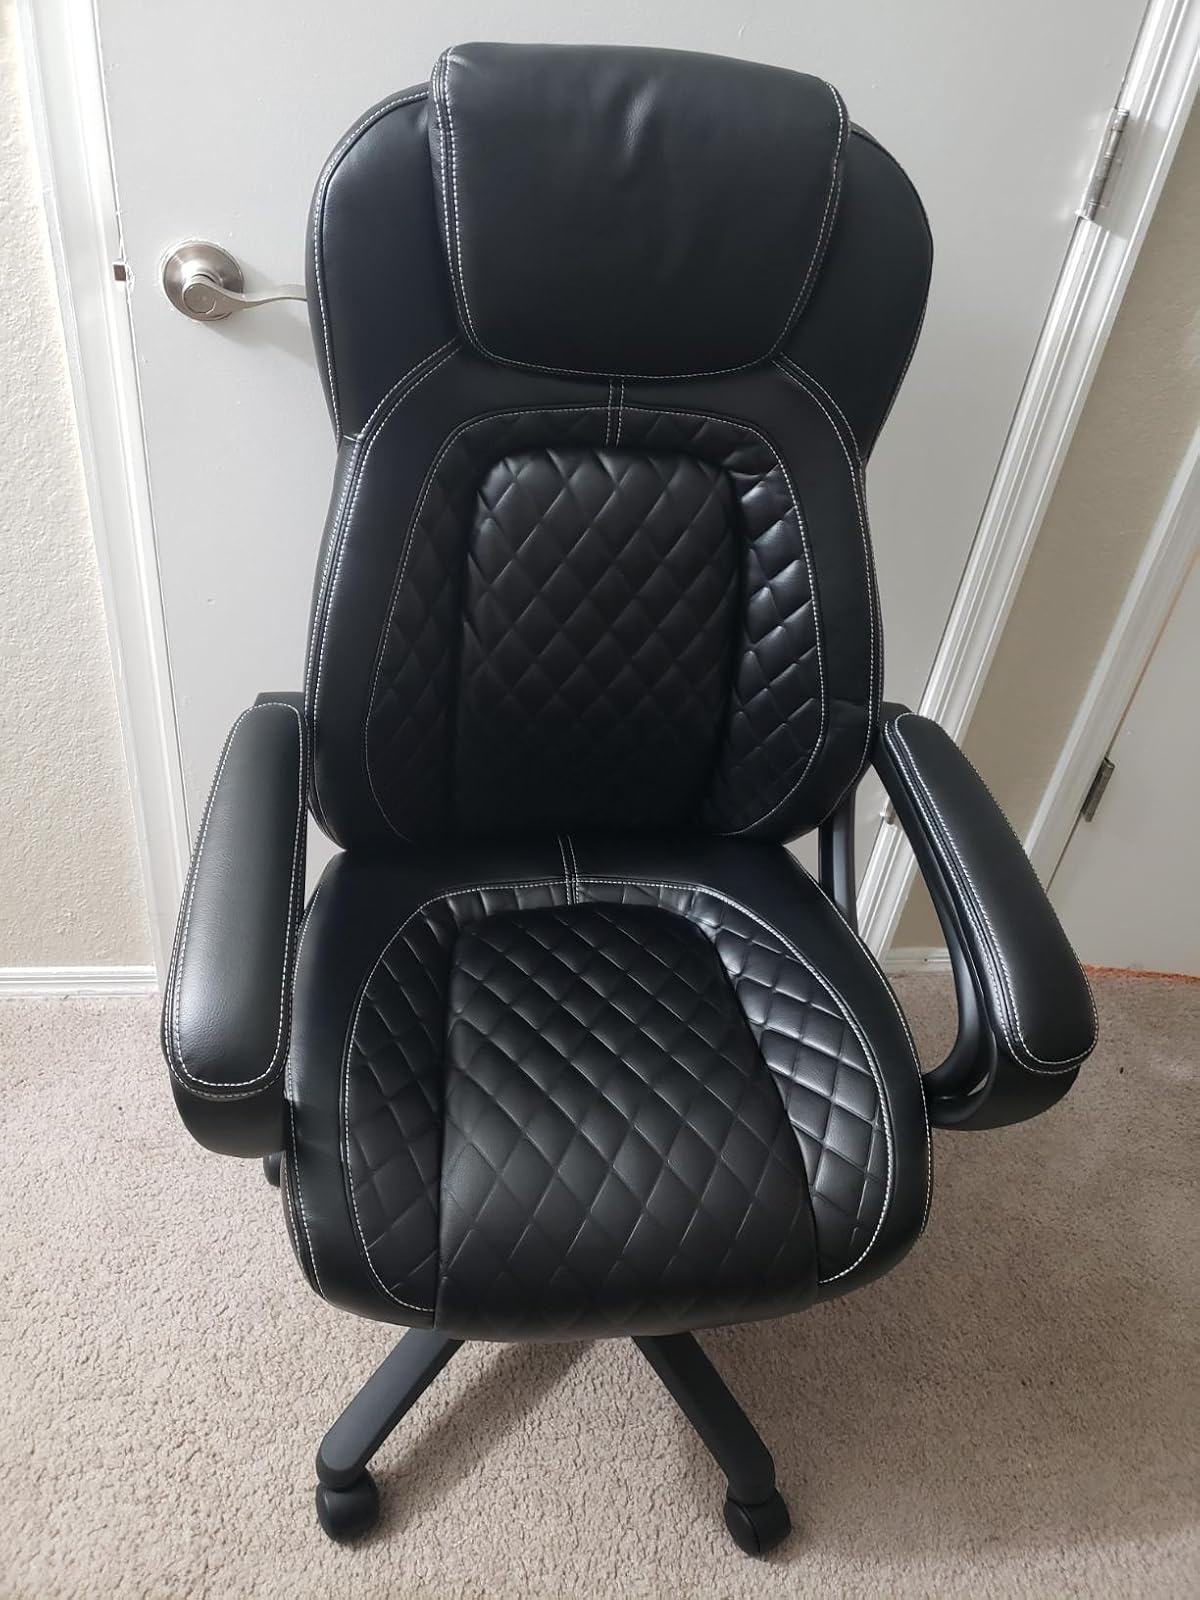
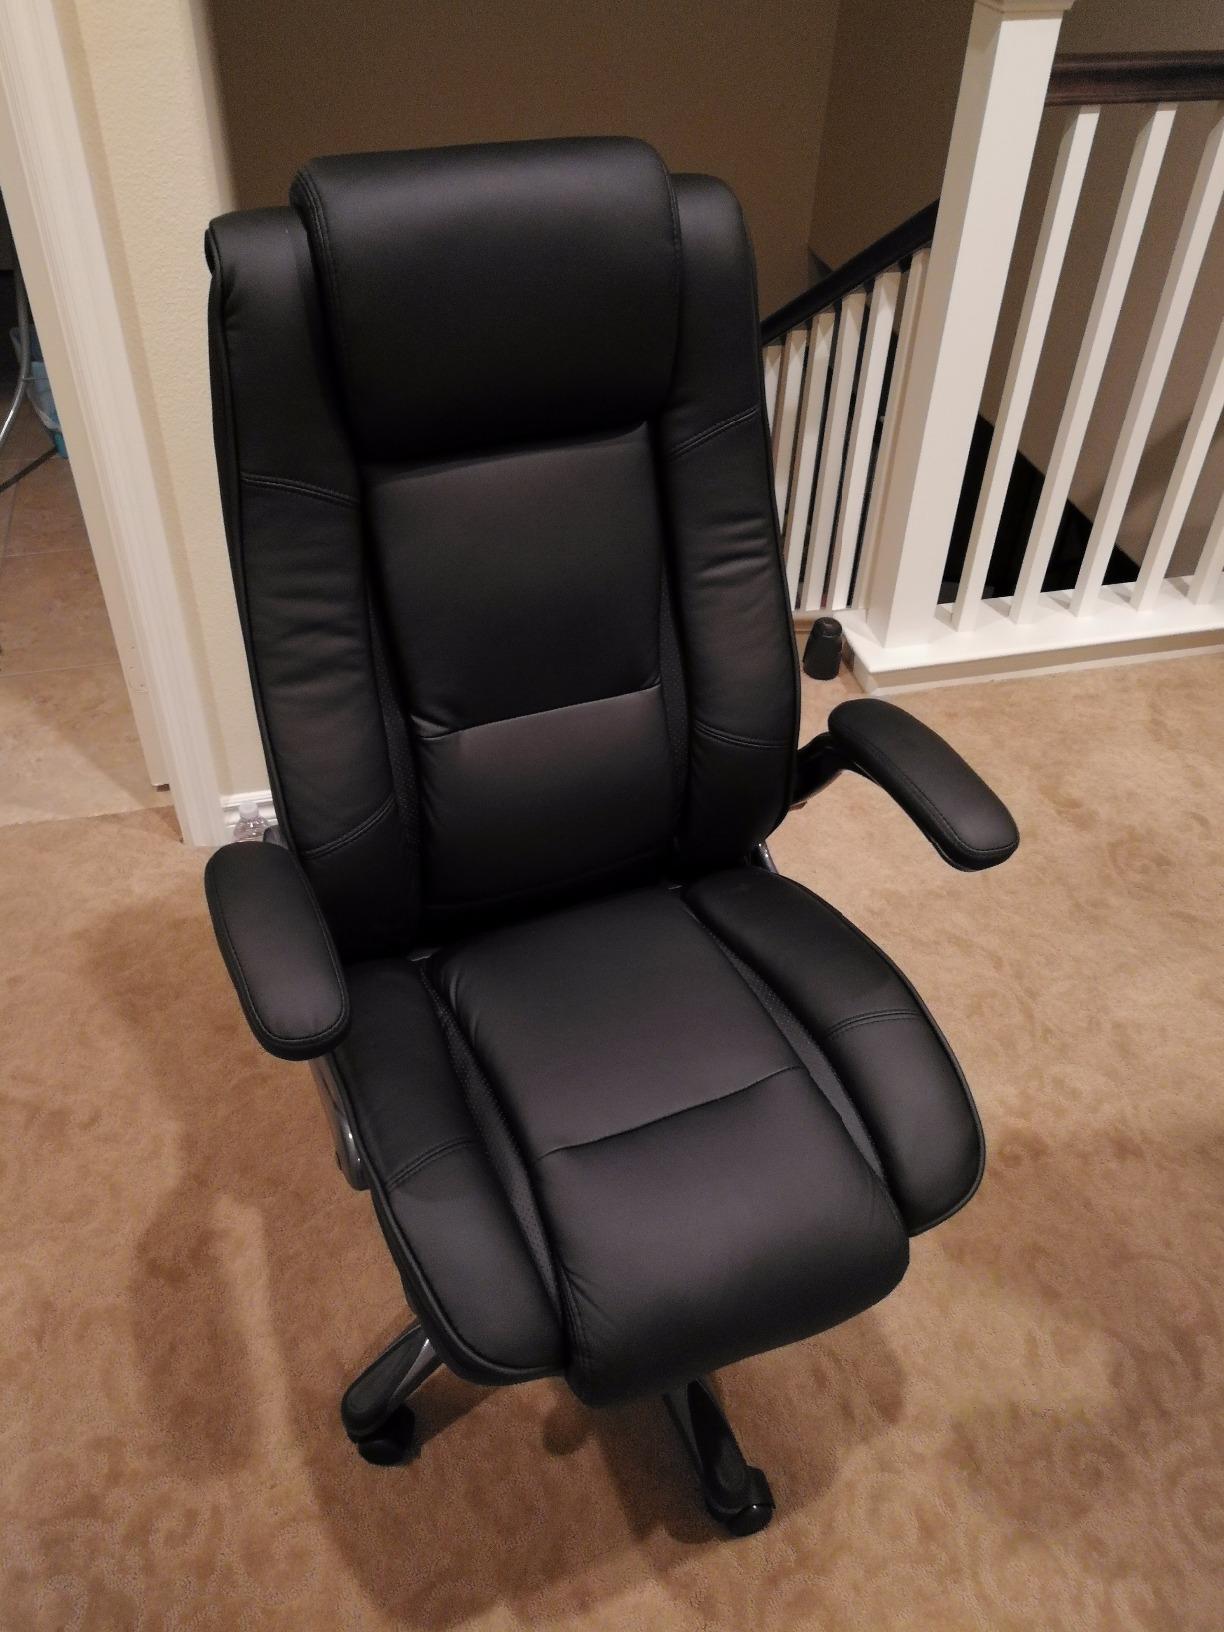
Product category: items_chair
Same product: no